Ona Station

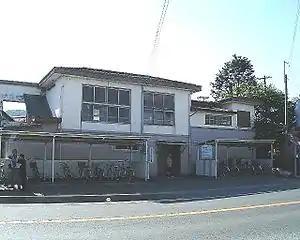
Ona Station in December 2009

is a railway station in Hamana-ku, Hamamatsu, Shizuoka Prefecture, Japan, operated by the third sector Tenryū Hamanako Railroad.